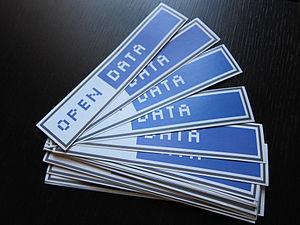
Les données ouvertes ou open data sont des données numériques dont l'accès et l'usage sont laissés libres aux usagers. Elles peuvent être d'origine publique ou privée, produites notamment par une collectivité, un service public, un collectif citoyen ou une entreprise. Elles sont diffusées de manière structurée selon une méthode et une licence ouverte garantissant leur libre accès et leur réutilisation par tous, sans restriction technique, juridique ou financière.